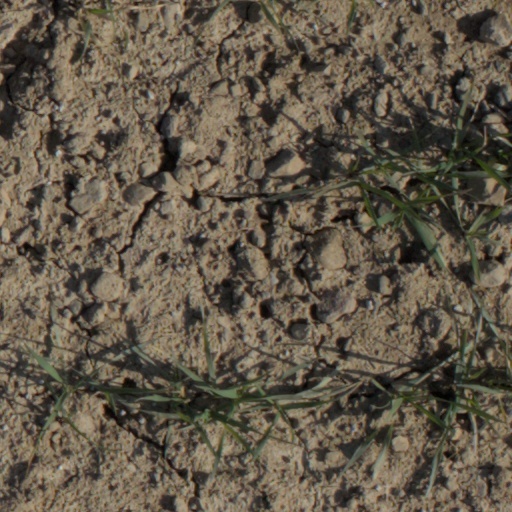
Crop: wheat